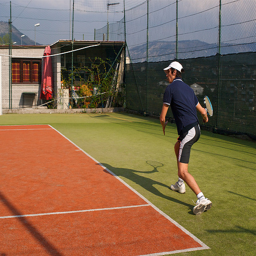
The man in the white cap and blue shirt is playing tennis.
a tennis player swinging a racket on a court
A tennis player about to hit ball on tennis court
A tennis player prepares to hit a ball on the court.
a person wearing shorts and shirt playing tennis